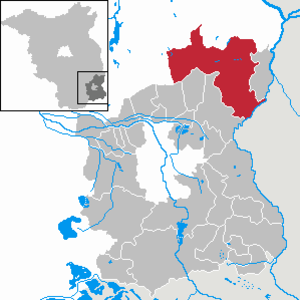
Schenkendöbern est une commune d'Allemagne, dans l'arrondissement de Spree-Neisse, Land du Brandebourg.